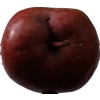
Label: Apple 18